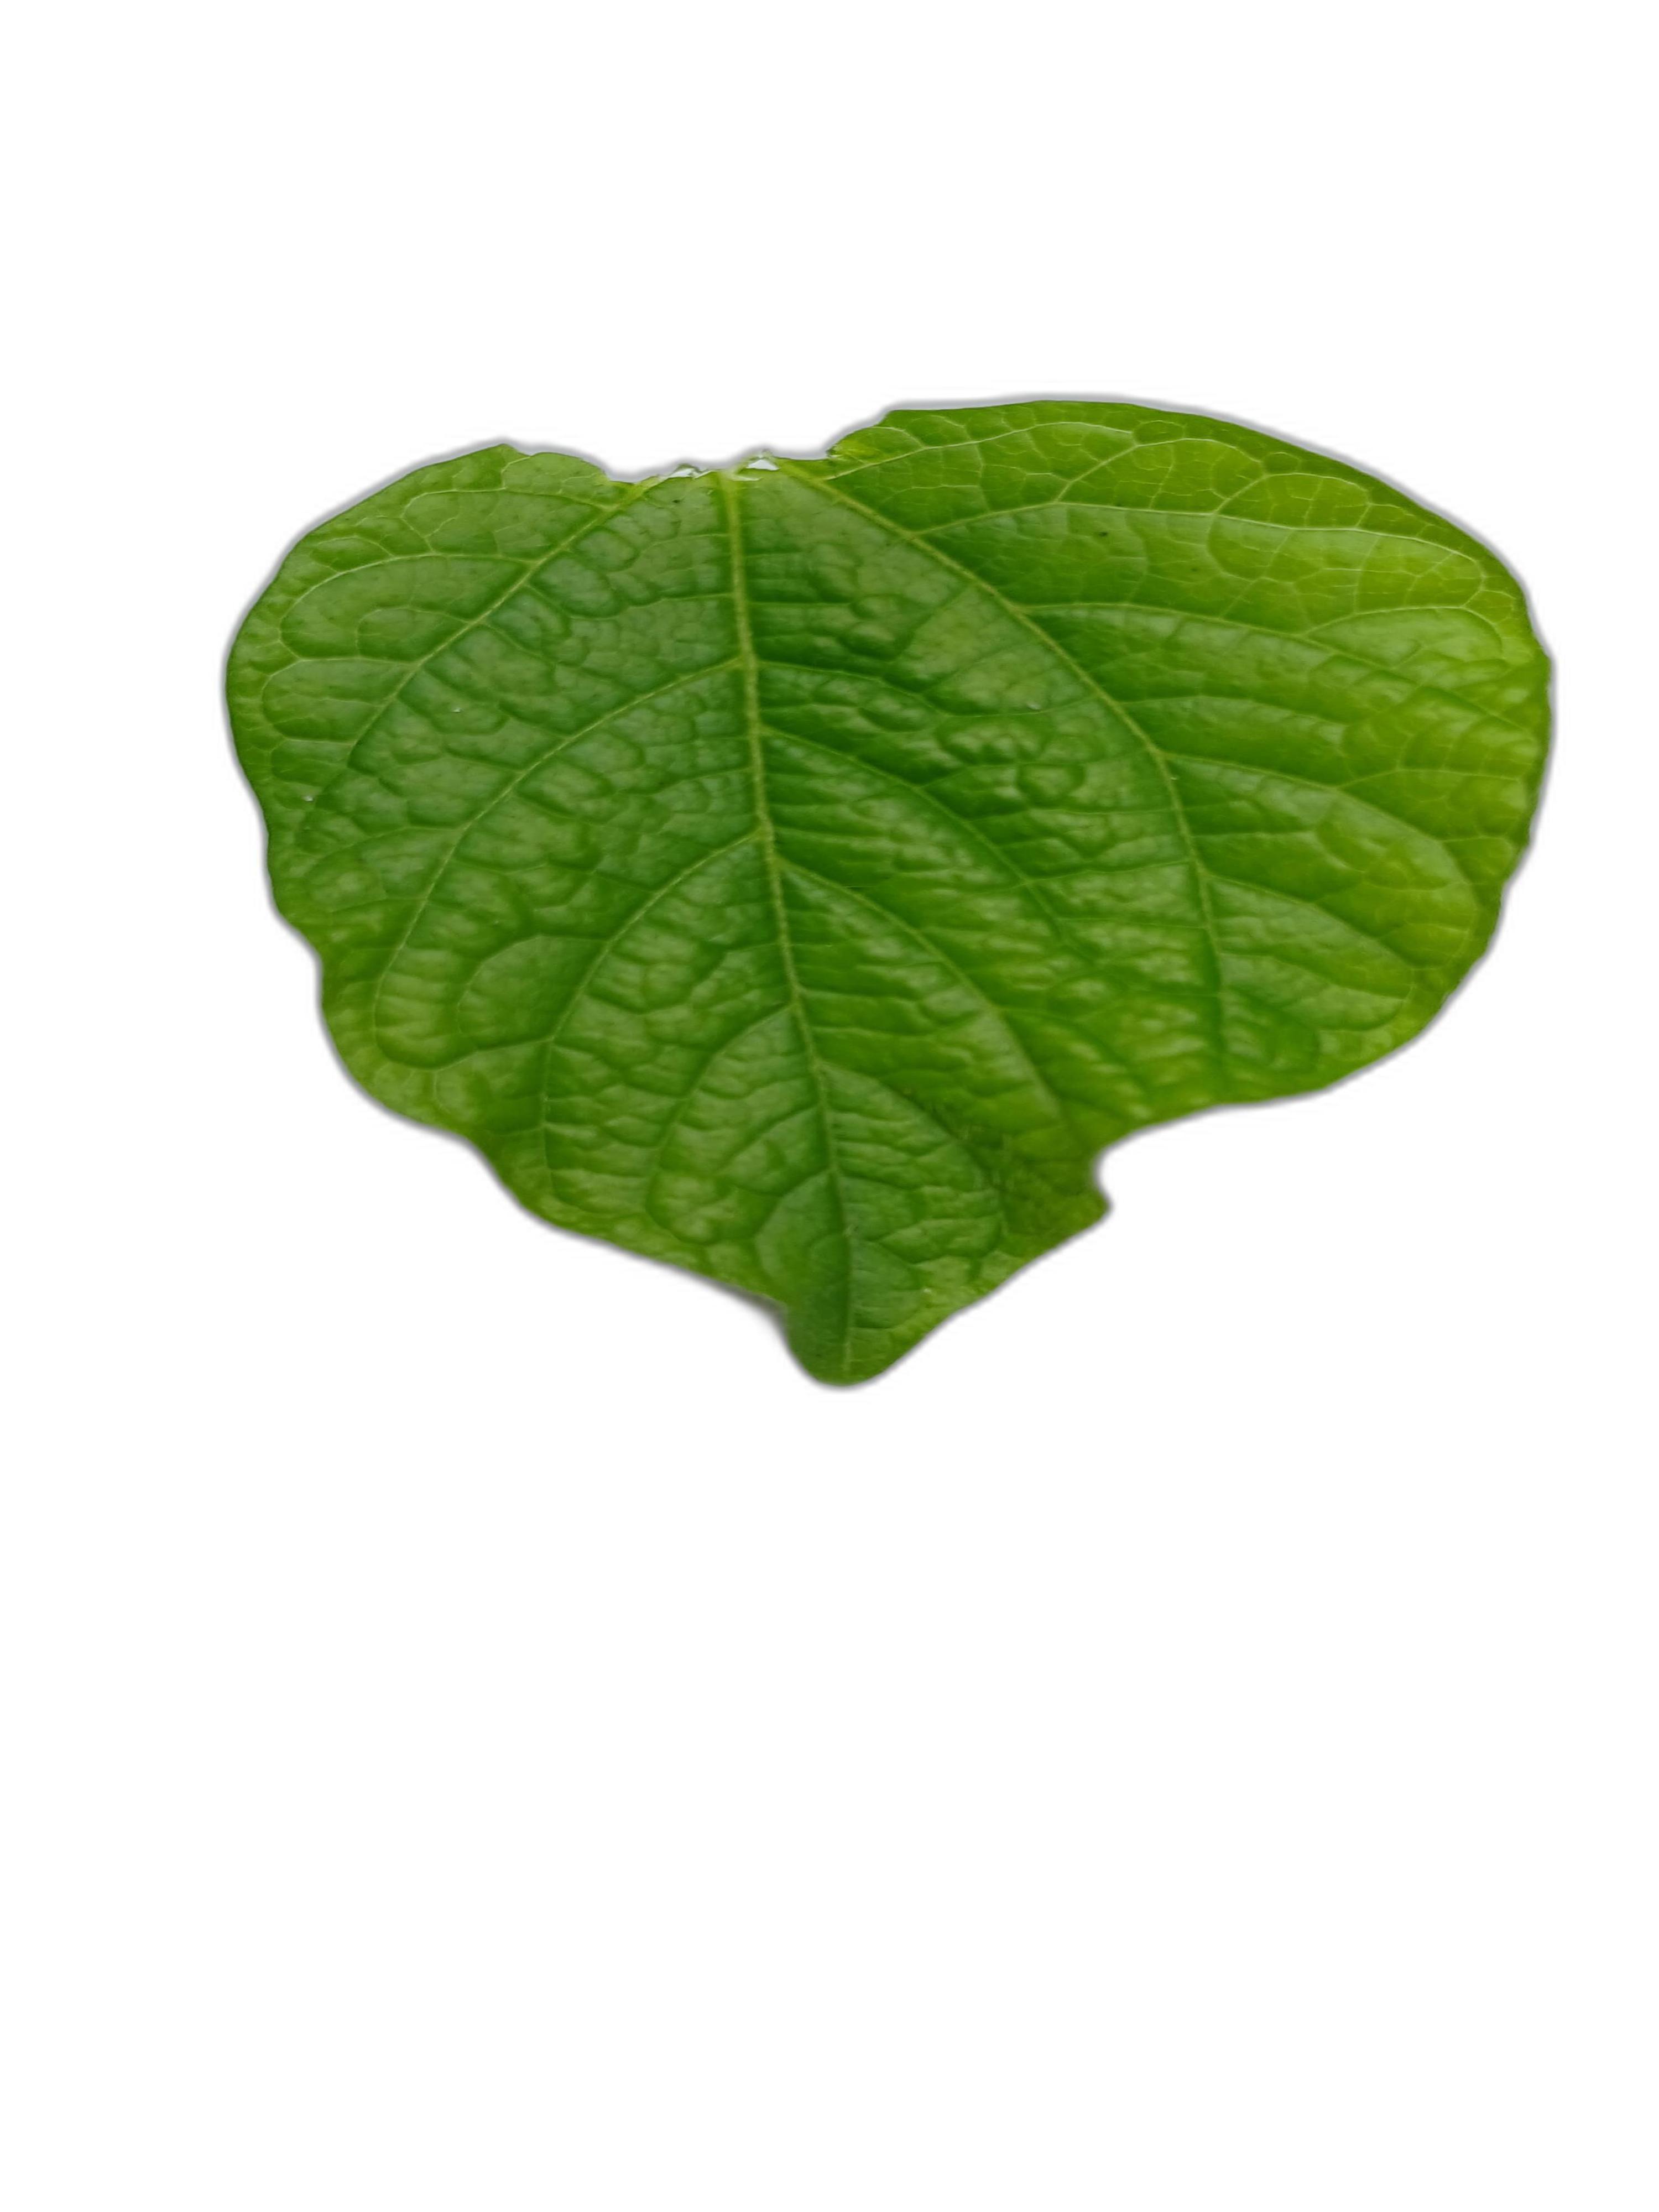
Label: Leaf Crinkle